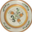
Label: plate